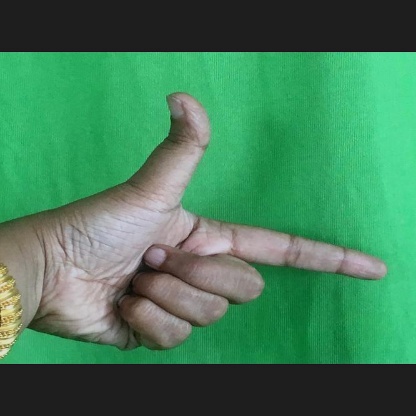
Mudra: Chandrakala